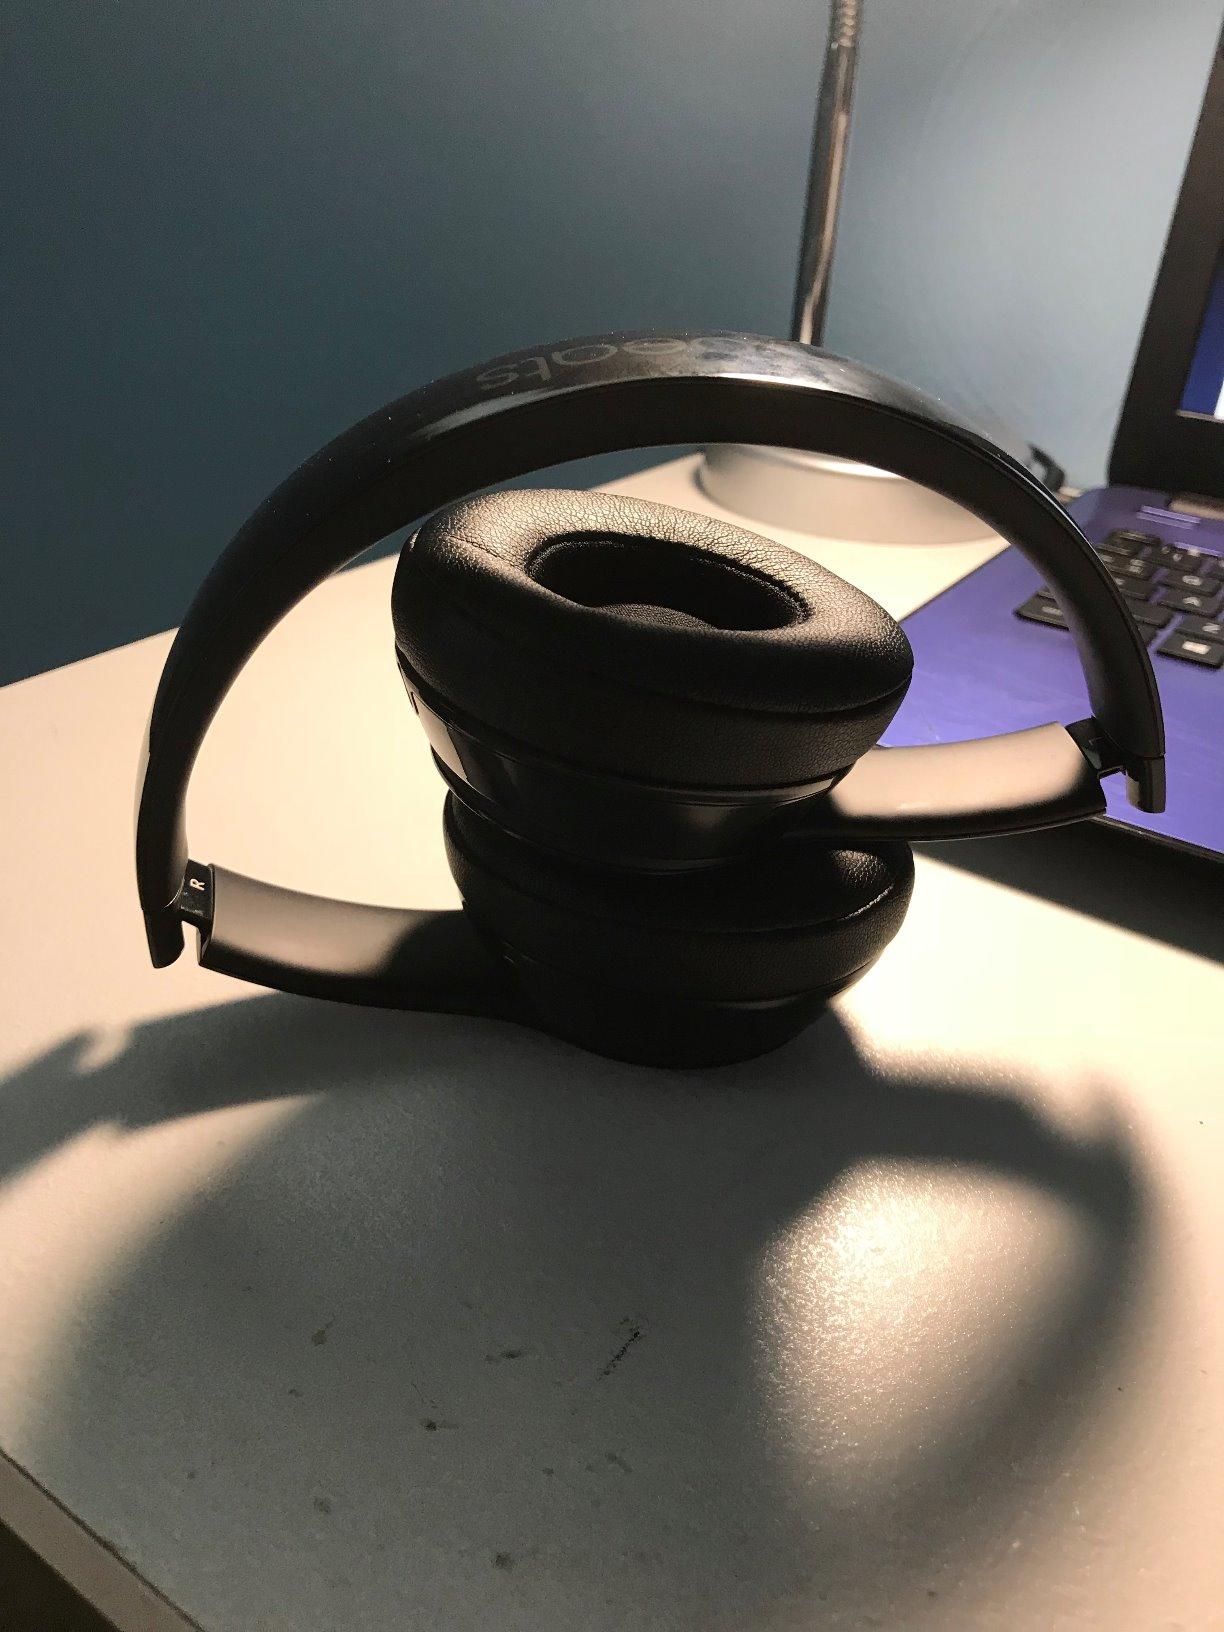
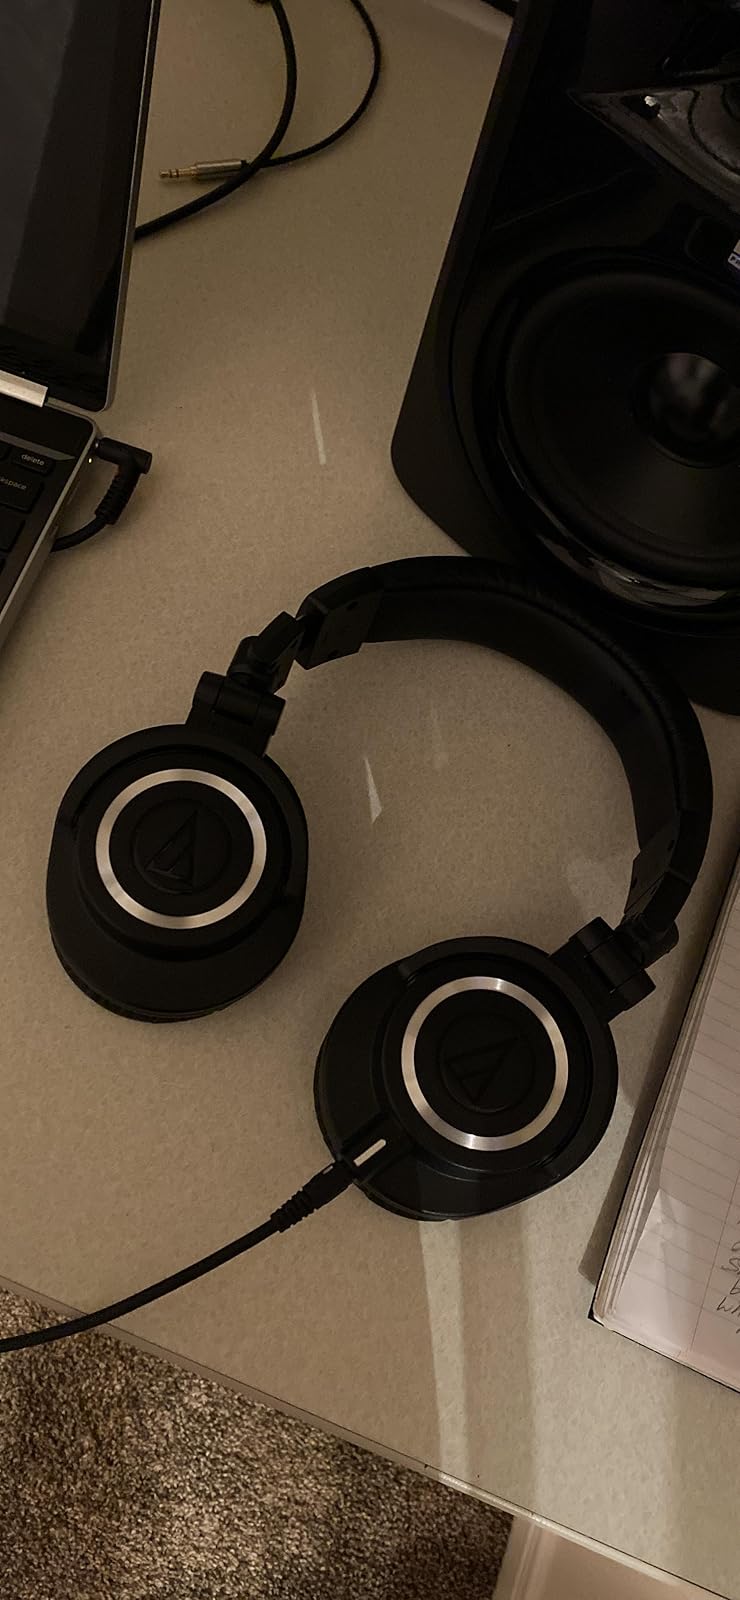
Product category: headphones
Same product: no